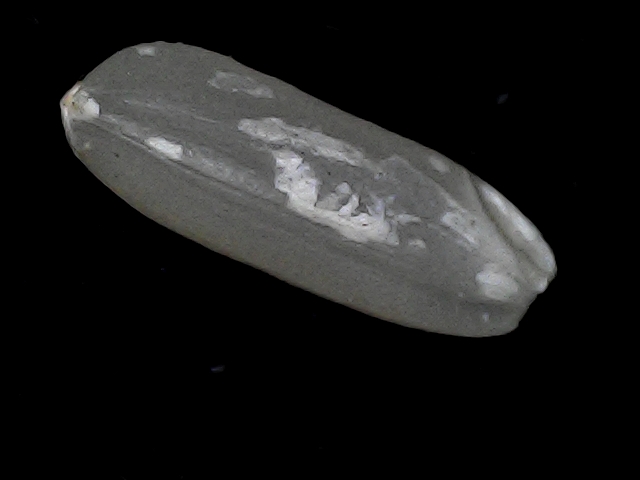
Rice variety: BD56